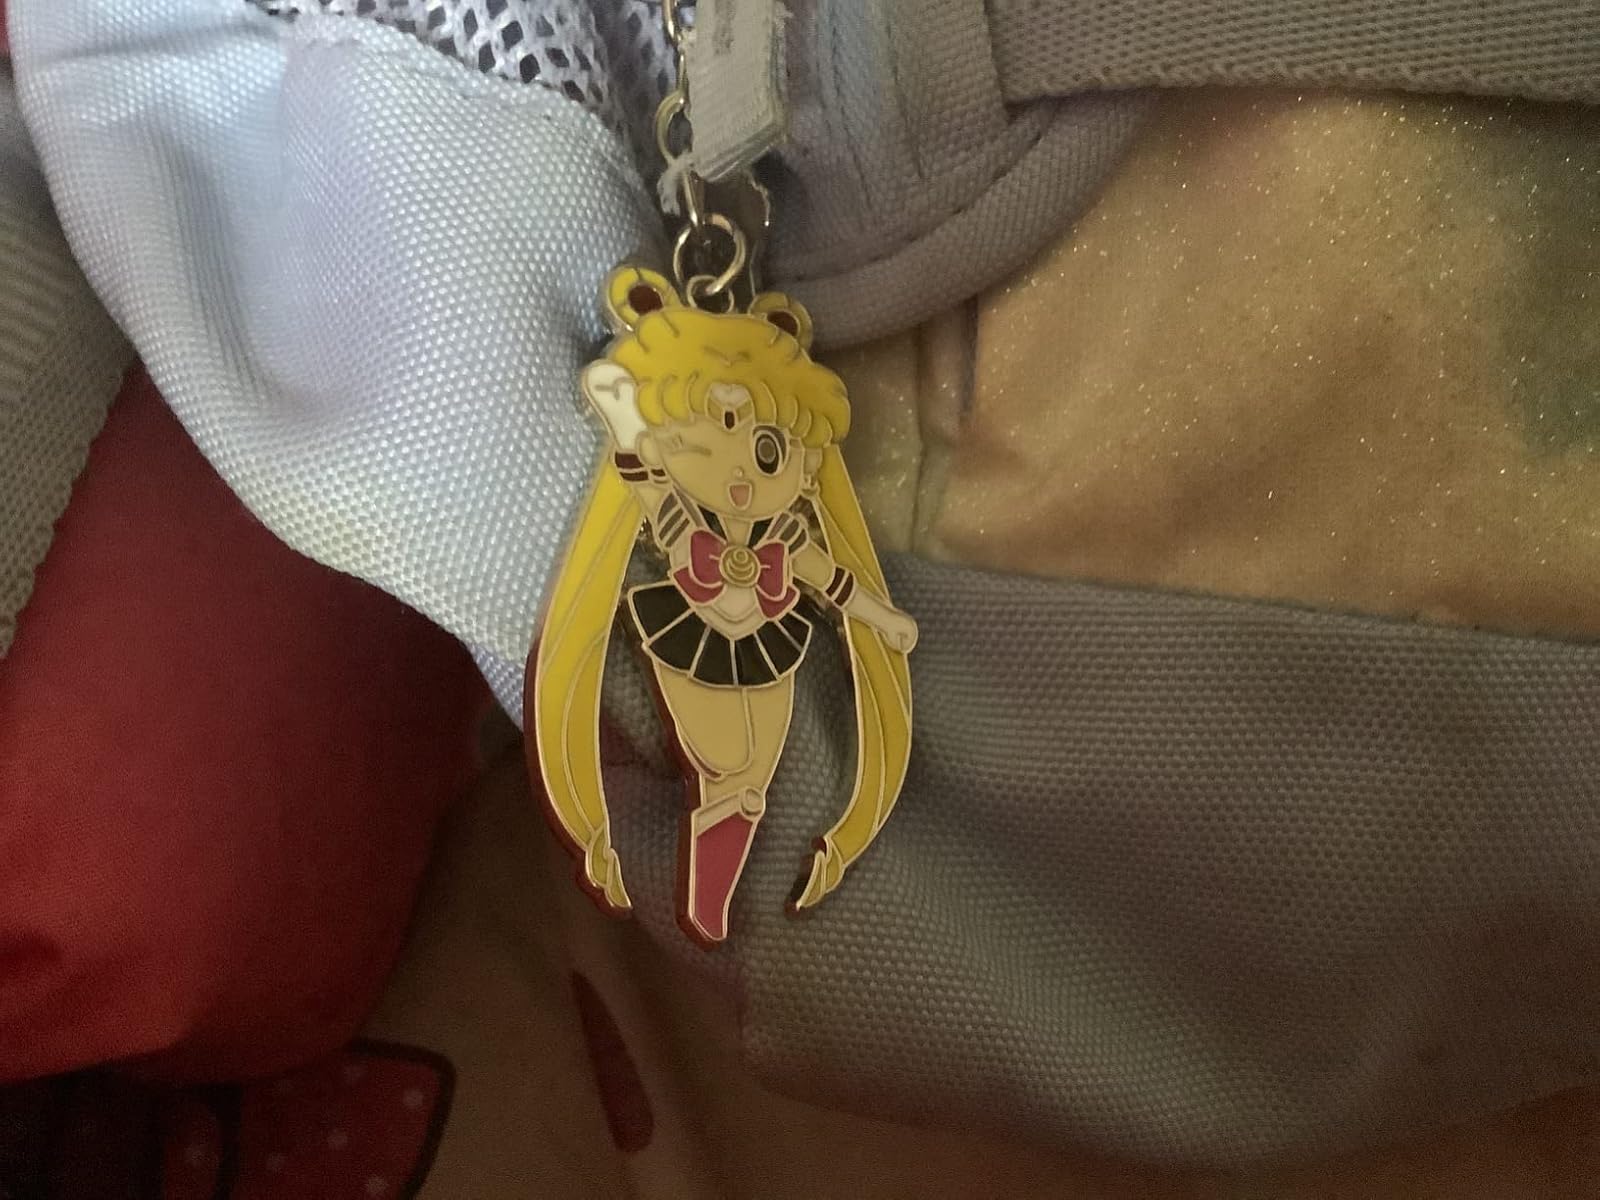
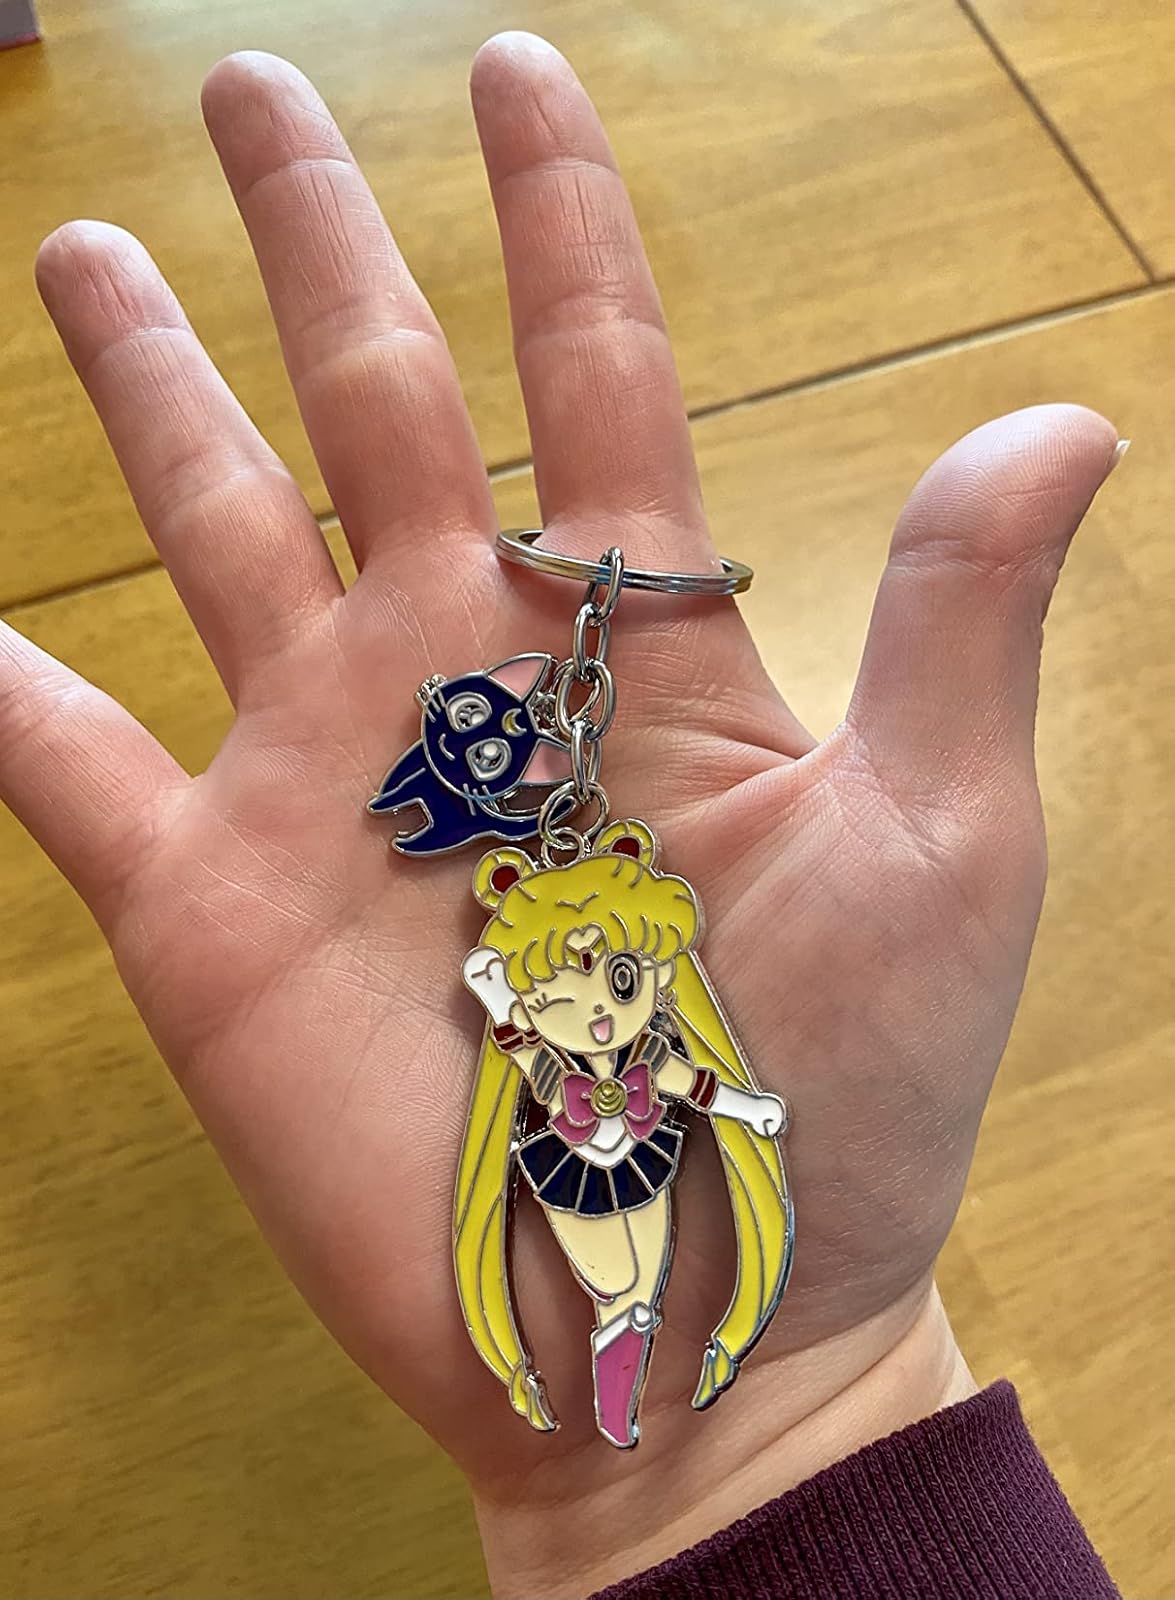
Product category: accessories_keychain
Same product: yes